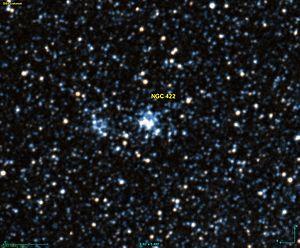
Image créée à l'aide du logiciel Aladin Sky Atlas du Centre de Données astronomiques de Strasbourg et des données de DSS (Digitized Sky Survey).
NGC 422 est un amas ouvert du Petit Nuage de Magellan situé dans la constellation du Toucan.